Skopje

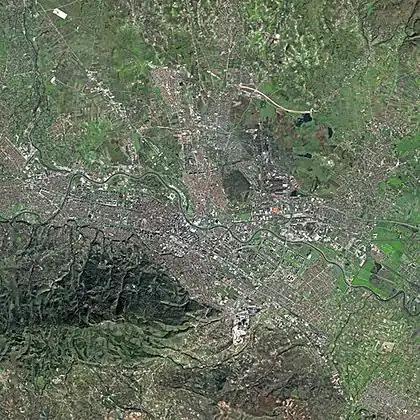
Skopje as seen by the SPOT satellite. Mount Vodno is visible on the bottom left of the picture.

The south bank of the Vardar River generally comprises high-rise tower blocks, including the vast Karpoš neighbourhood which was built in the 1970s west of the city centre. Towards the east, the new municipality of Aerodrom was planned in the 1980s to house 80,000 inhabitants on the site of the old airport. Between Karpoš and Aerodrom lies the city centre, rebuilt according to plans by Japanese architect Kenzo Tange. The centre is surrounded by a row of long buildings suggesting a wall.